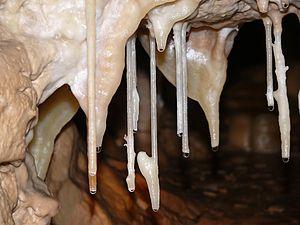
Une fistuleuse est une concrétion tubiforme monocristalline qui s'allonge suivant la verticale et au sein de laquelle circule l'eau d'infiltration. Il s'agit le plus souvent d'un tube de calcite creux, allongé, translucide, de diamètre égal à celui des gouttes d’eau qui sont à l'origine de sa formation par le processus de concrétionnement.